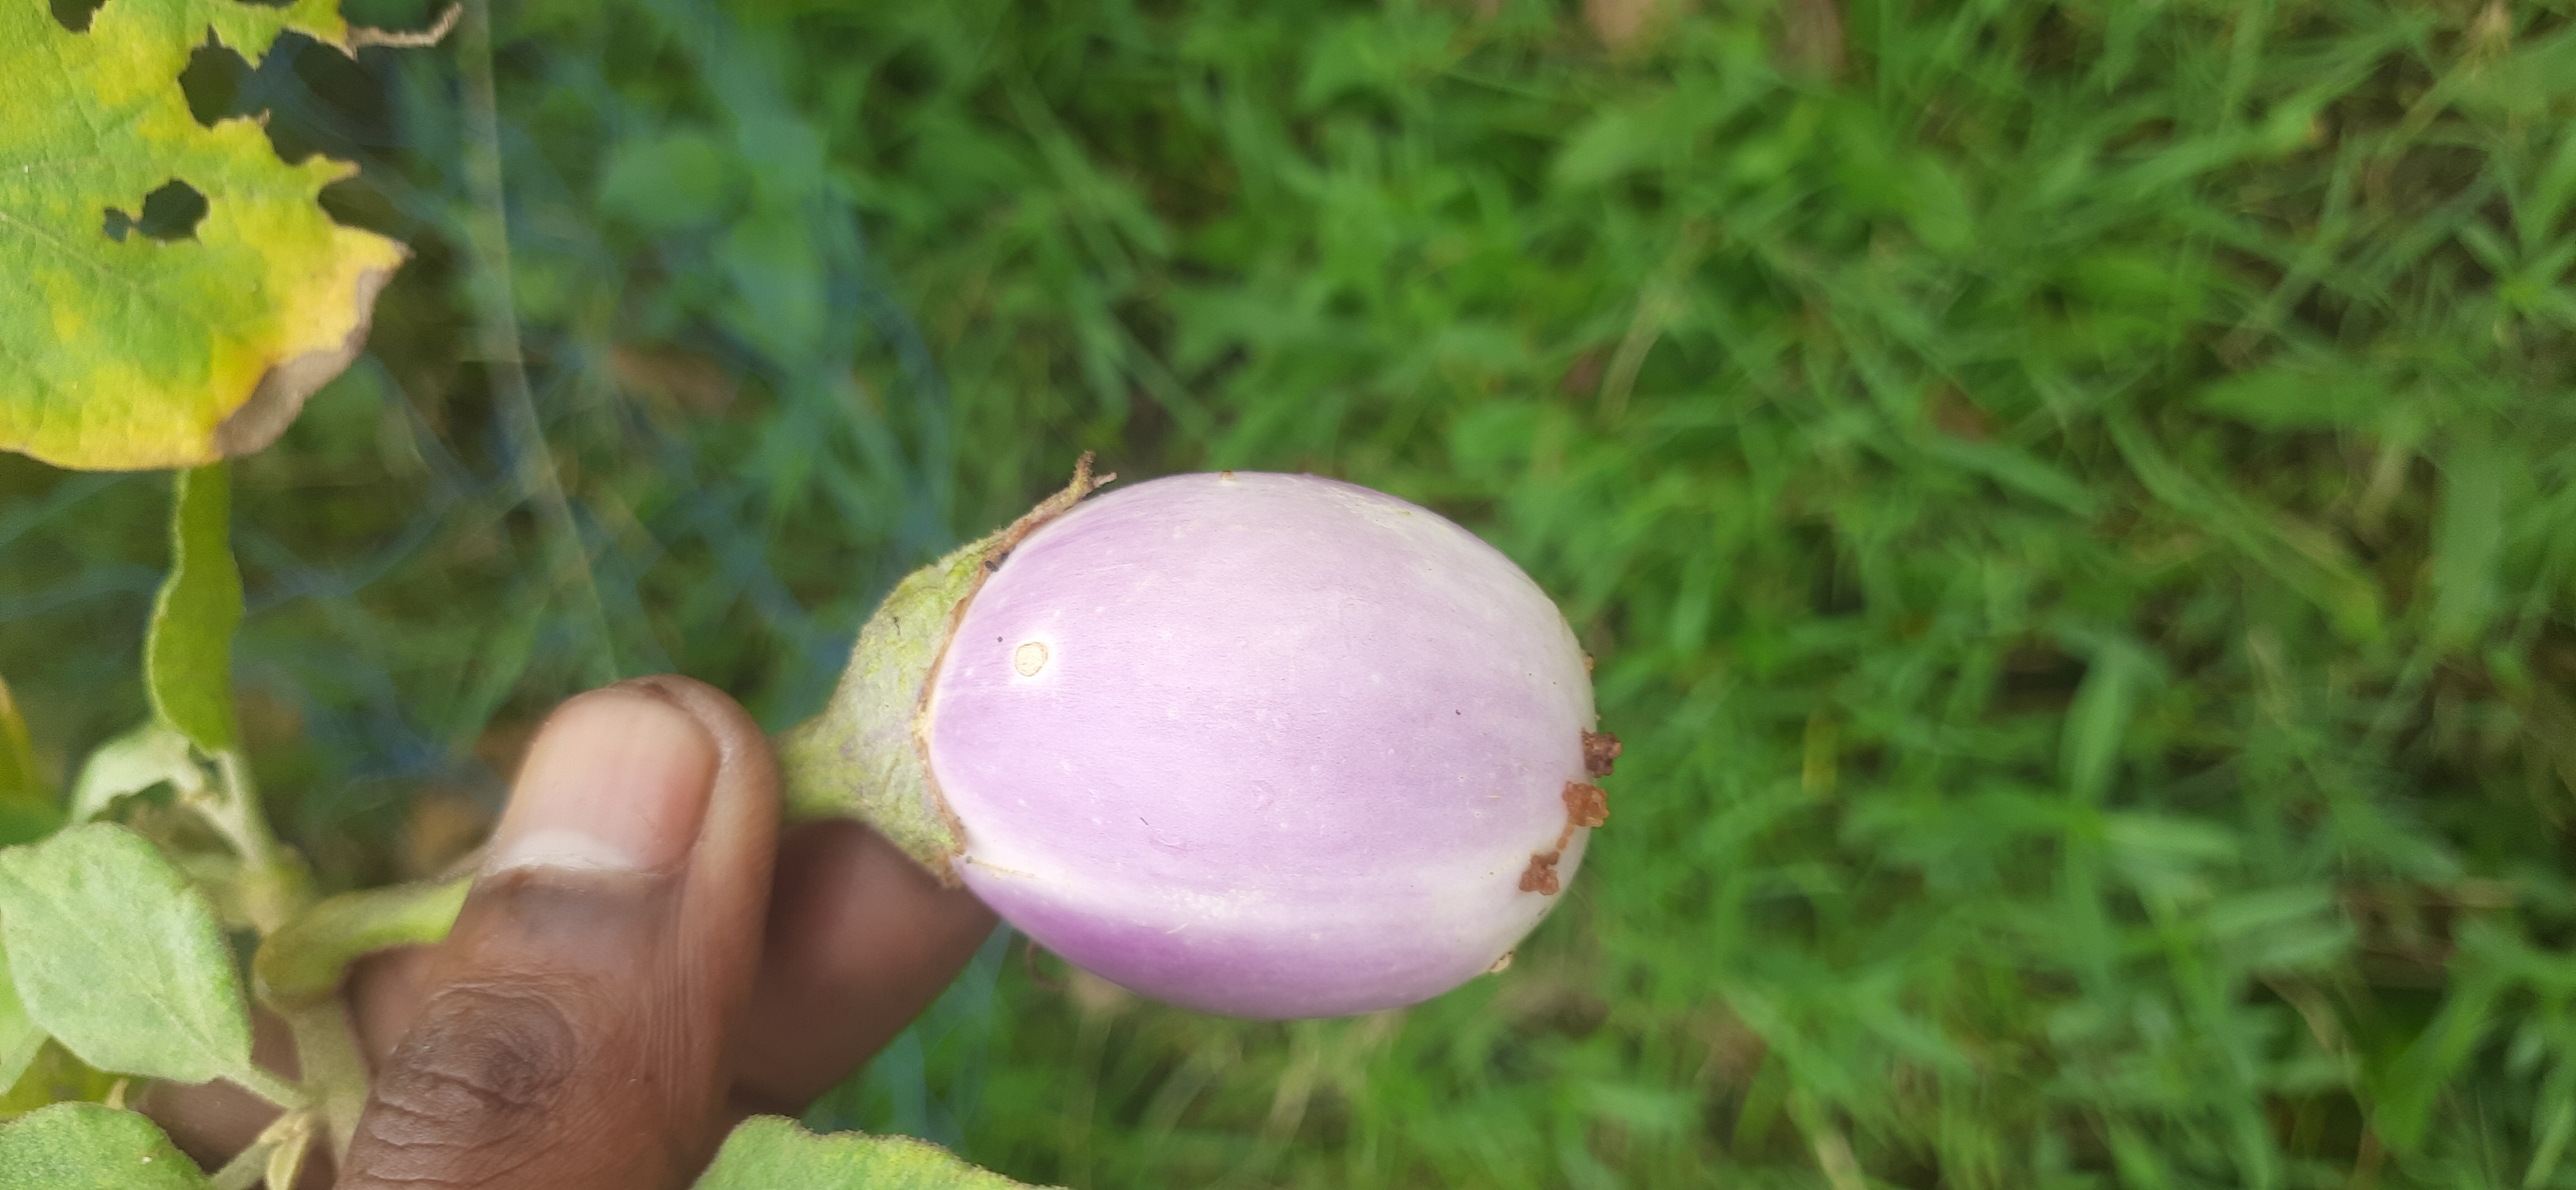
Label: Healty Brinjal